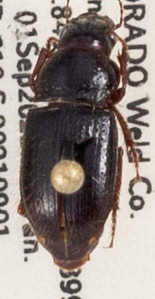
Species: Piosoma setosum
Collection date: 2021-09-01
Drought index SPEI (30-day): -1.166
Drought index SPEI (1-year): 0.17
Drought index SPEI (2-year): -0.51